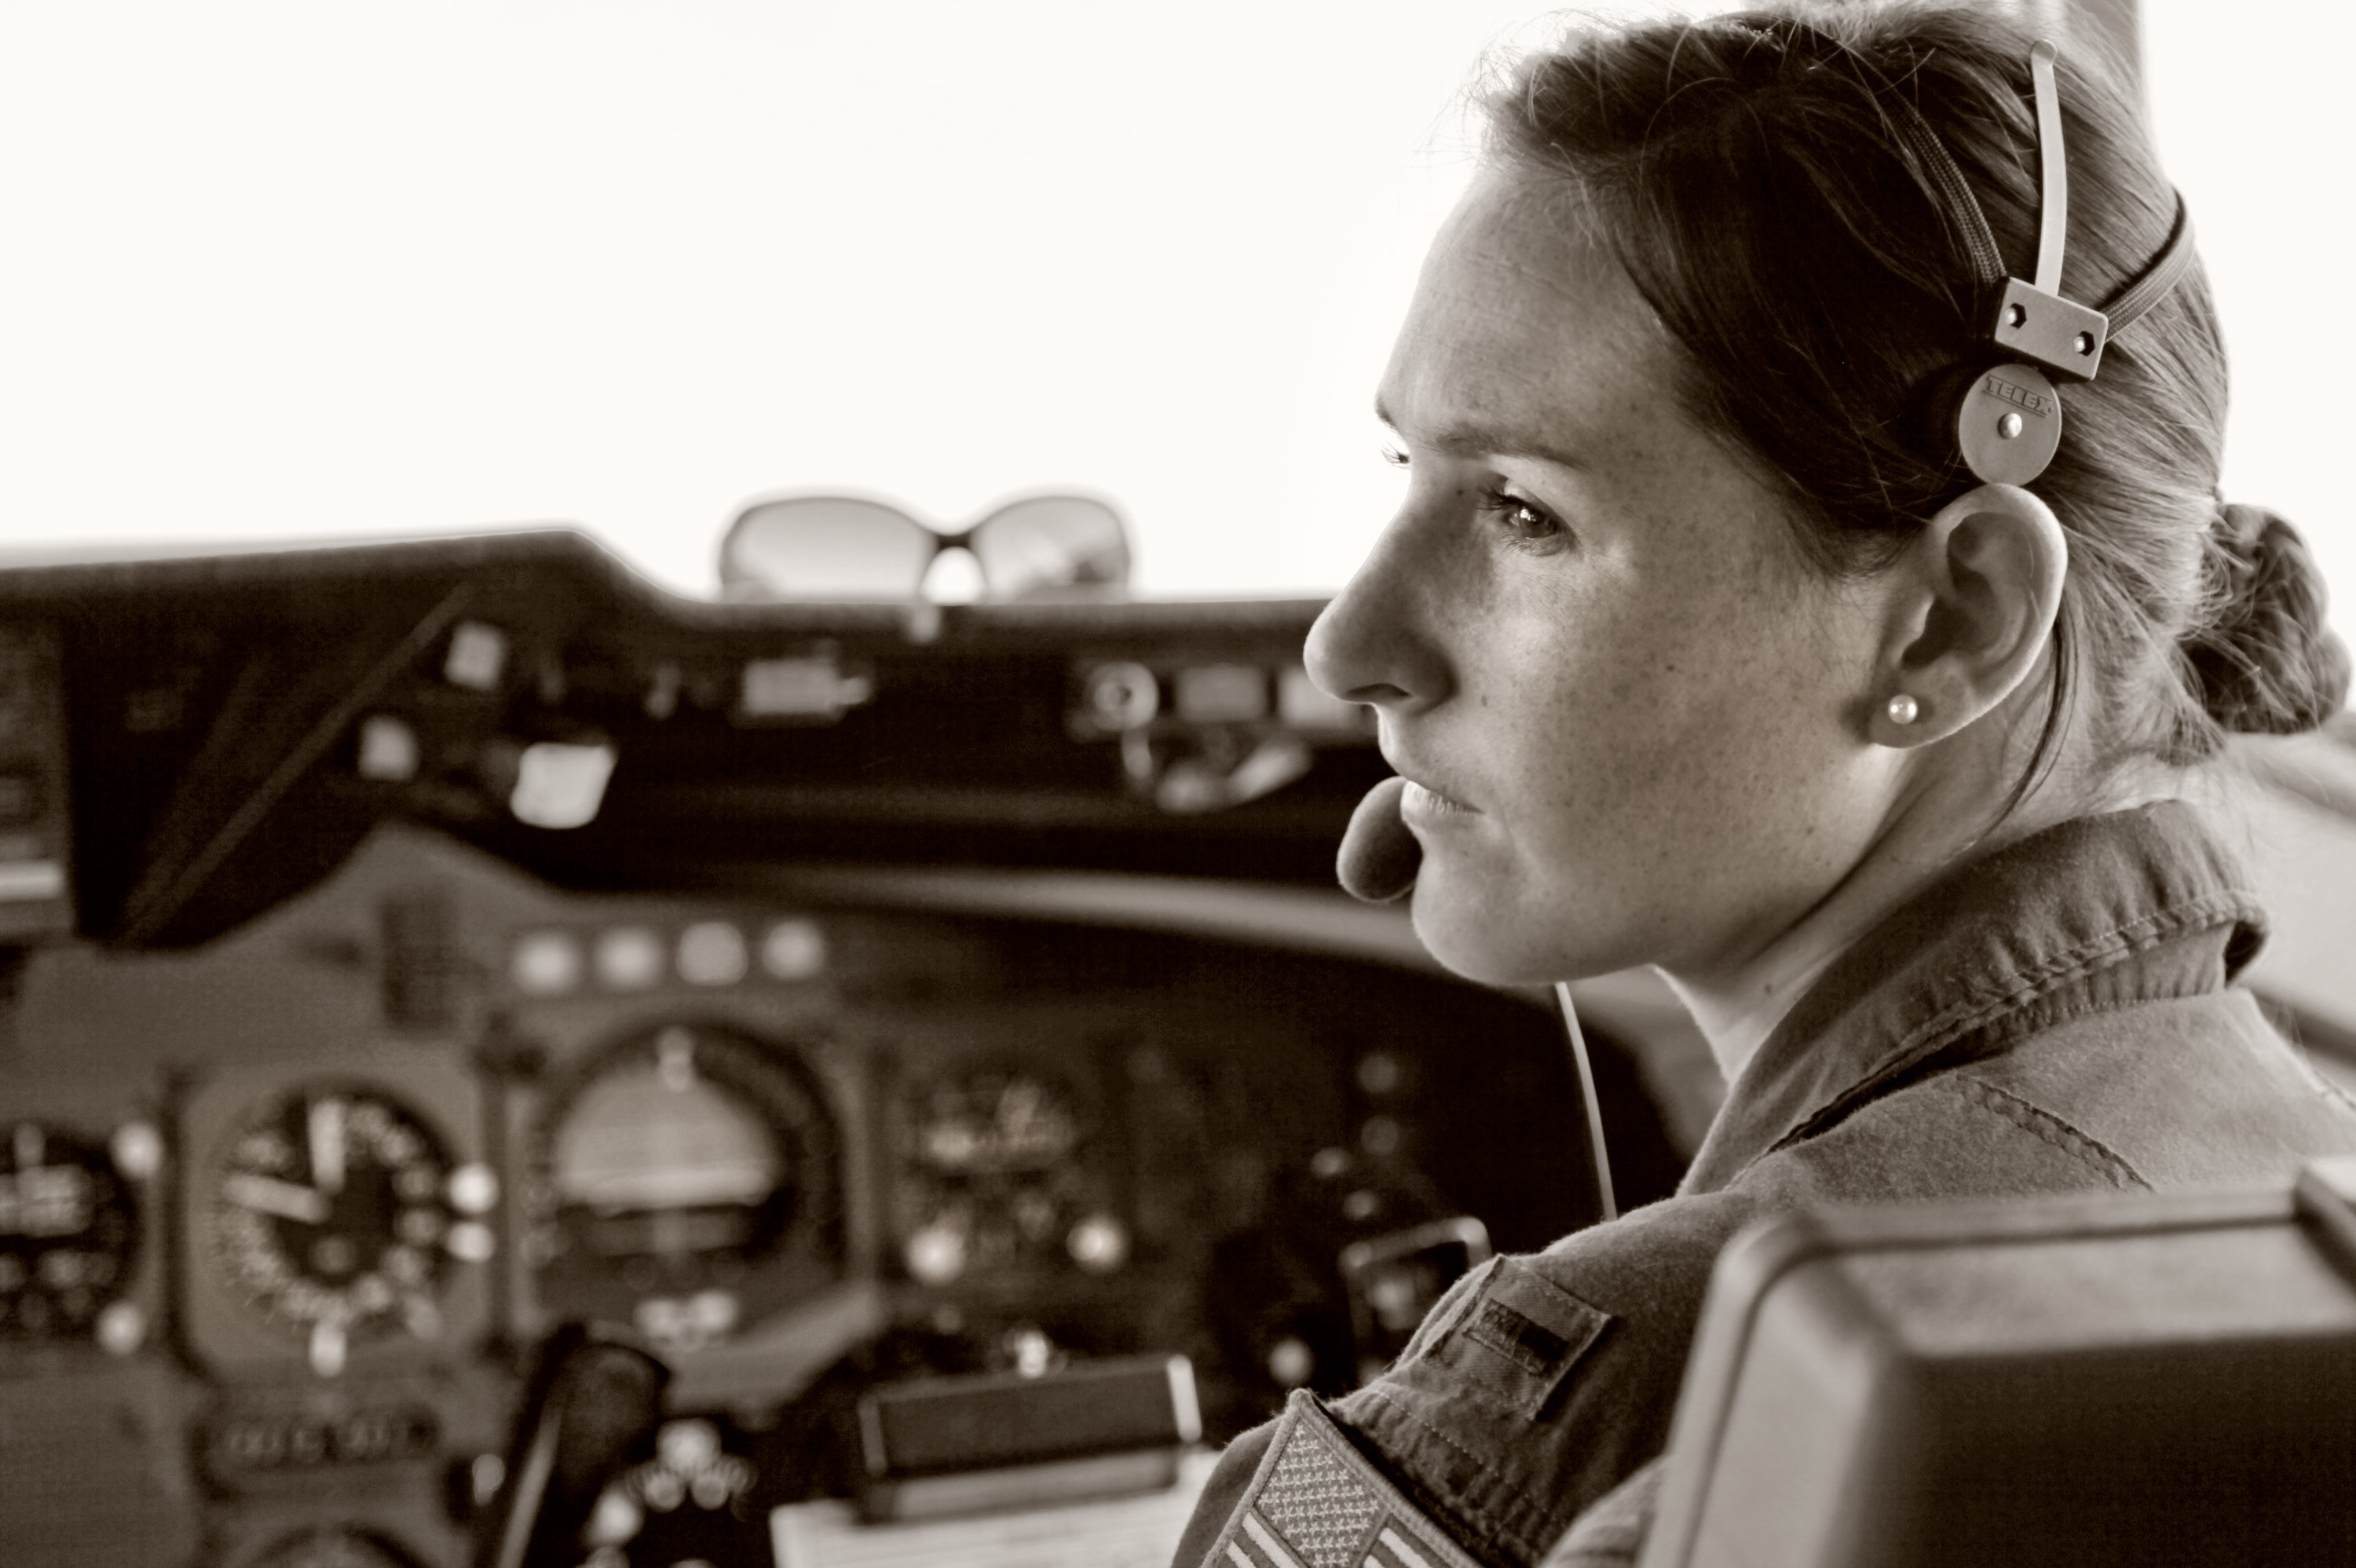
person, black and white, flying, airforce, monochrome, pilot, glasses, photograph, usaf, kc10a, travisafb, bayarea, aviator, refueling, lieutenant, rightseat, monochrome photography